Death of Edgar Allan Poe

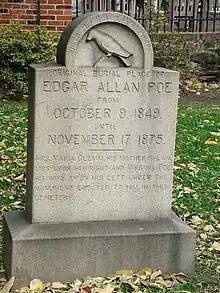
Poe was originally buried at the back of Westminster Hall and Burying Ground without a headstone. This stone marks the original burial plot today (Lat: 39.28972; Long: -76.62333).

Poe stayed in Richmond from July to September 1849 to explore a possible magazine venture. He arrived there still suffering the effects of what he described as a cholera attack accompanied by hallucinations, insistent that he had not been drinking. He recuperated and gave well-received lectures and readings to pay his expenses. He departed on September 27 for his home in New York City, having decided to relocate for an editor job and remarry.